Volocopter Volocity

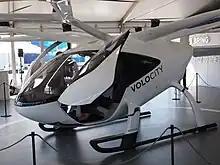
Volocity, ILA Berlin 2022

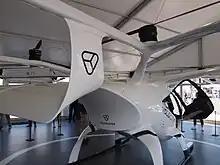
Volocity, back side

The first planned use is the introduction of an air taxi service in Singapore within the next three years. As the eVTOL air vehicle does not emit exhaust gases and the noise emissions are low, Volocopter wants to offer services especially in urban areas. It's to reduce congestion and complement urban mobility.